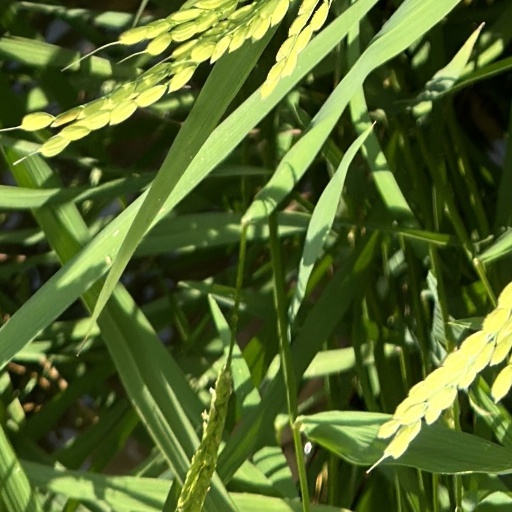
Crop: rice